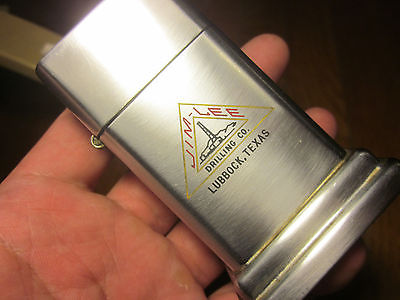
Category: table